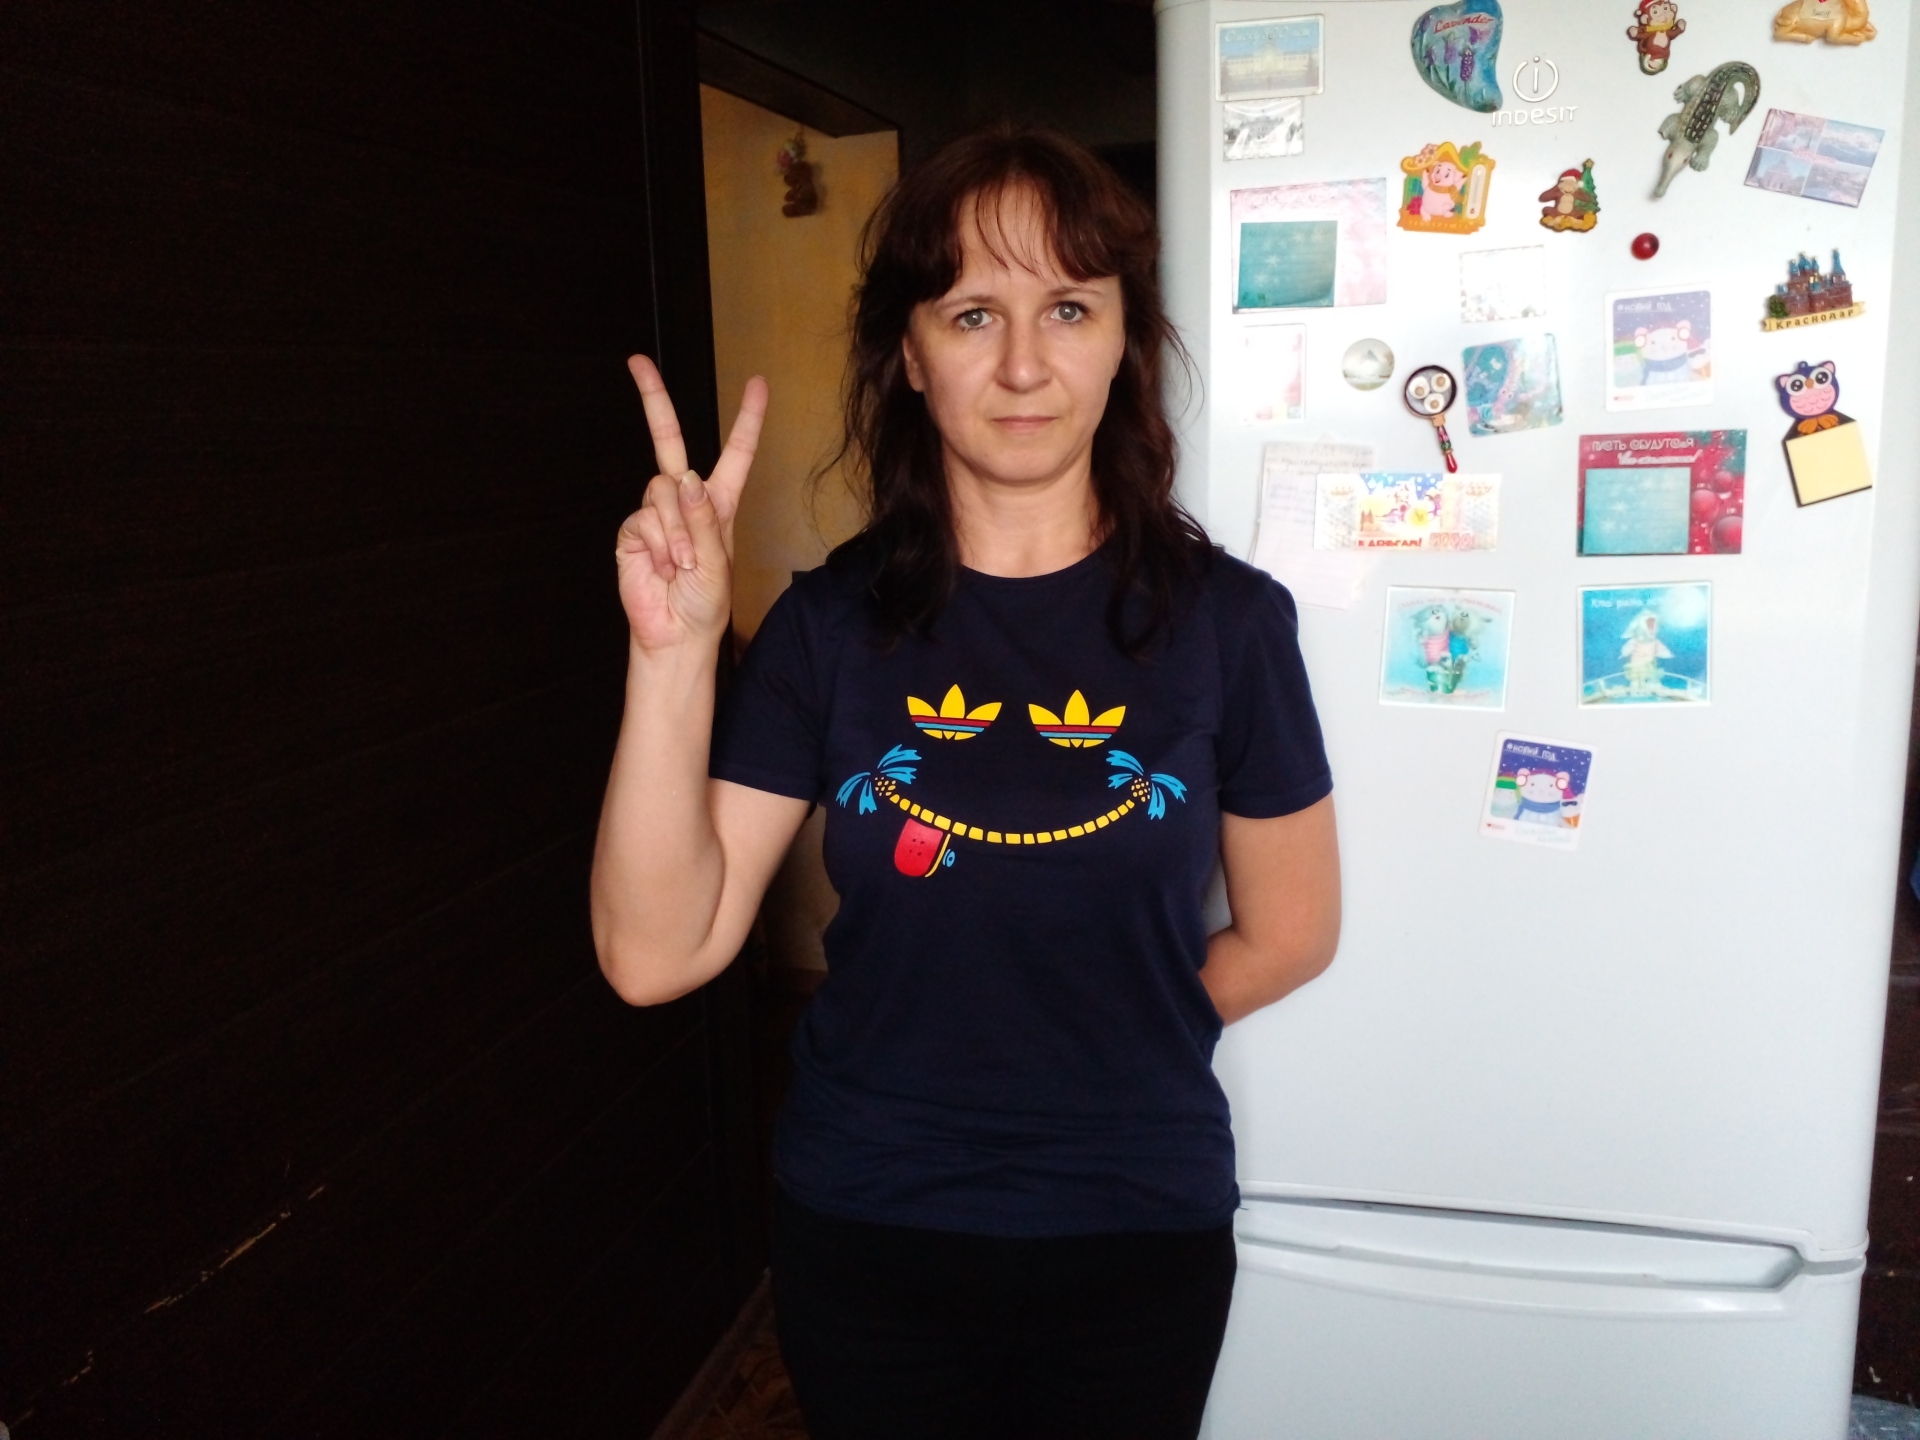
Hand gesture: peace